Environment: real
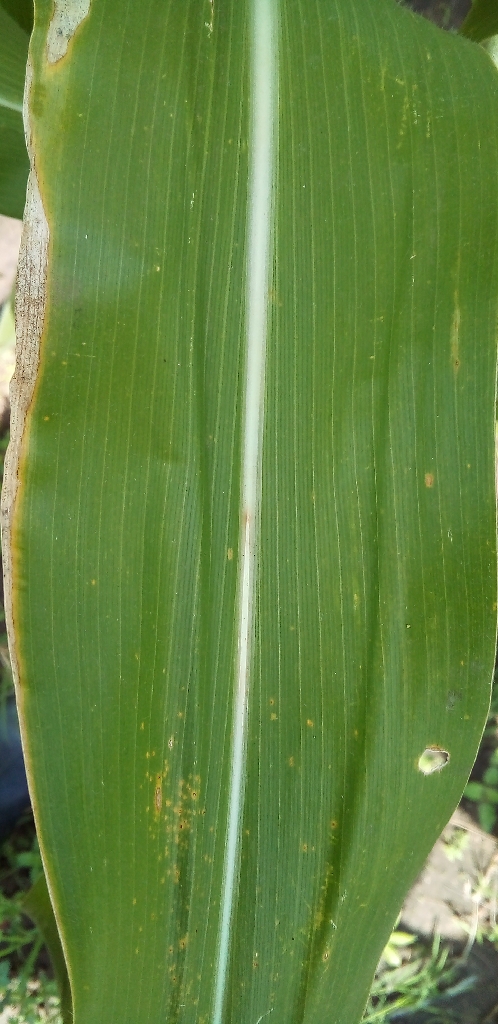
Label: northern_corn_leaf_blight